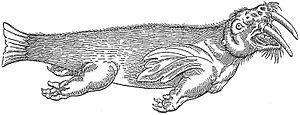
Morse de l'Atlantique par Conrad Gesner"
Le morse est une espèce de grands mammifères marins, unique représentant actuel de son genre, Odobenus, ainsi que de sa famille, celle des Odobenidae. Il possède une répartition discontinue circumpolaire dans l'océan Arctique et sa périphérie, comme le nord de l'Atlantique ou encore la mer de Béring, au nord du Pacifique. Deux à trois sous-espèces sont distinguées par leur taille et l'aspect de leurs défenses : O. r. rosmarus trouvée dans l'Atlantique, O. r. divergens, occupant le Pacifique et O. r. laptevi, au statut discuté, vivant en mer de Laptev.